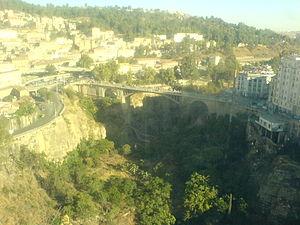
D'un coté de la télécabine, vous pouvez voir le pont de Sidi M'sid et de l'autre vous pouvez apprecier celui de Bab El Kantra à Constantine